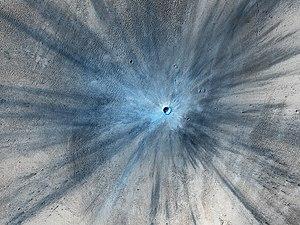
Mars Reconnaissance Orbiter est une mission spatiale américaine de la NASA en orbite autour de Mars. La sonde spatiale MRO a été lancée le 12 août 2005 par une fusée Atlas V-401 depuis la base de lancement de Cap Canaveral et s'est insérée en orbite martienne le 10 mars 2006. La sonde a modifié son orbite durant les cinq mois suivants en utilisant la technique de l'aérofreinage pour parvenir à se placer sur une orbite basse circulaire.